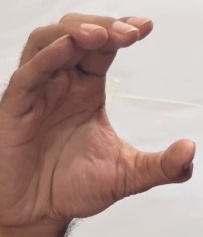
ASL sign: C